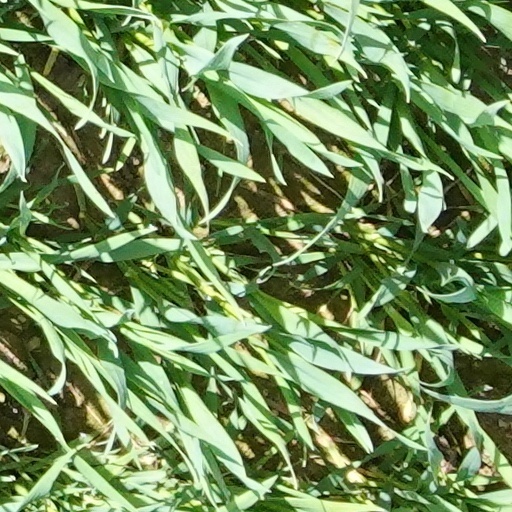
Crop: wheat